Aeritalia G.222

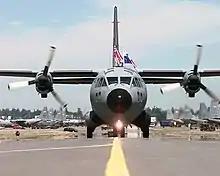
A C-27A taxiing at McChord AFB, Washington, 1998

In 1977, Libya sought the purchase of 20 G.222s; this was vetoed by the U.S. Government, who had imposed an embargo on military arms and equipment to Libya, which included the G.222's T64 engines. To get around this restriction, Aeritalia developed a version of the G.222 powered by the Rolls-Royce Tyne engine and other US supplied equipment was replaced by European equivalents; the more powerful Tyne engine also reportedly gave this variant superior "hot and high" performance. The provision of alternative powerplants was viewed by Aeritalia as a measure to widen the overall appeal of the G.222; the Tyne engine also reportedly possessed greater growth potential than the T64 engine. In May 1980, the first G.222 equipped with the Tyne engine performed its maiden flight. Libya placed an order for 20 Tyne-powered aircraft instead, with deliveries commencing from 1980.